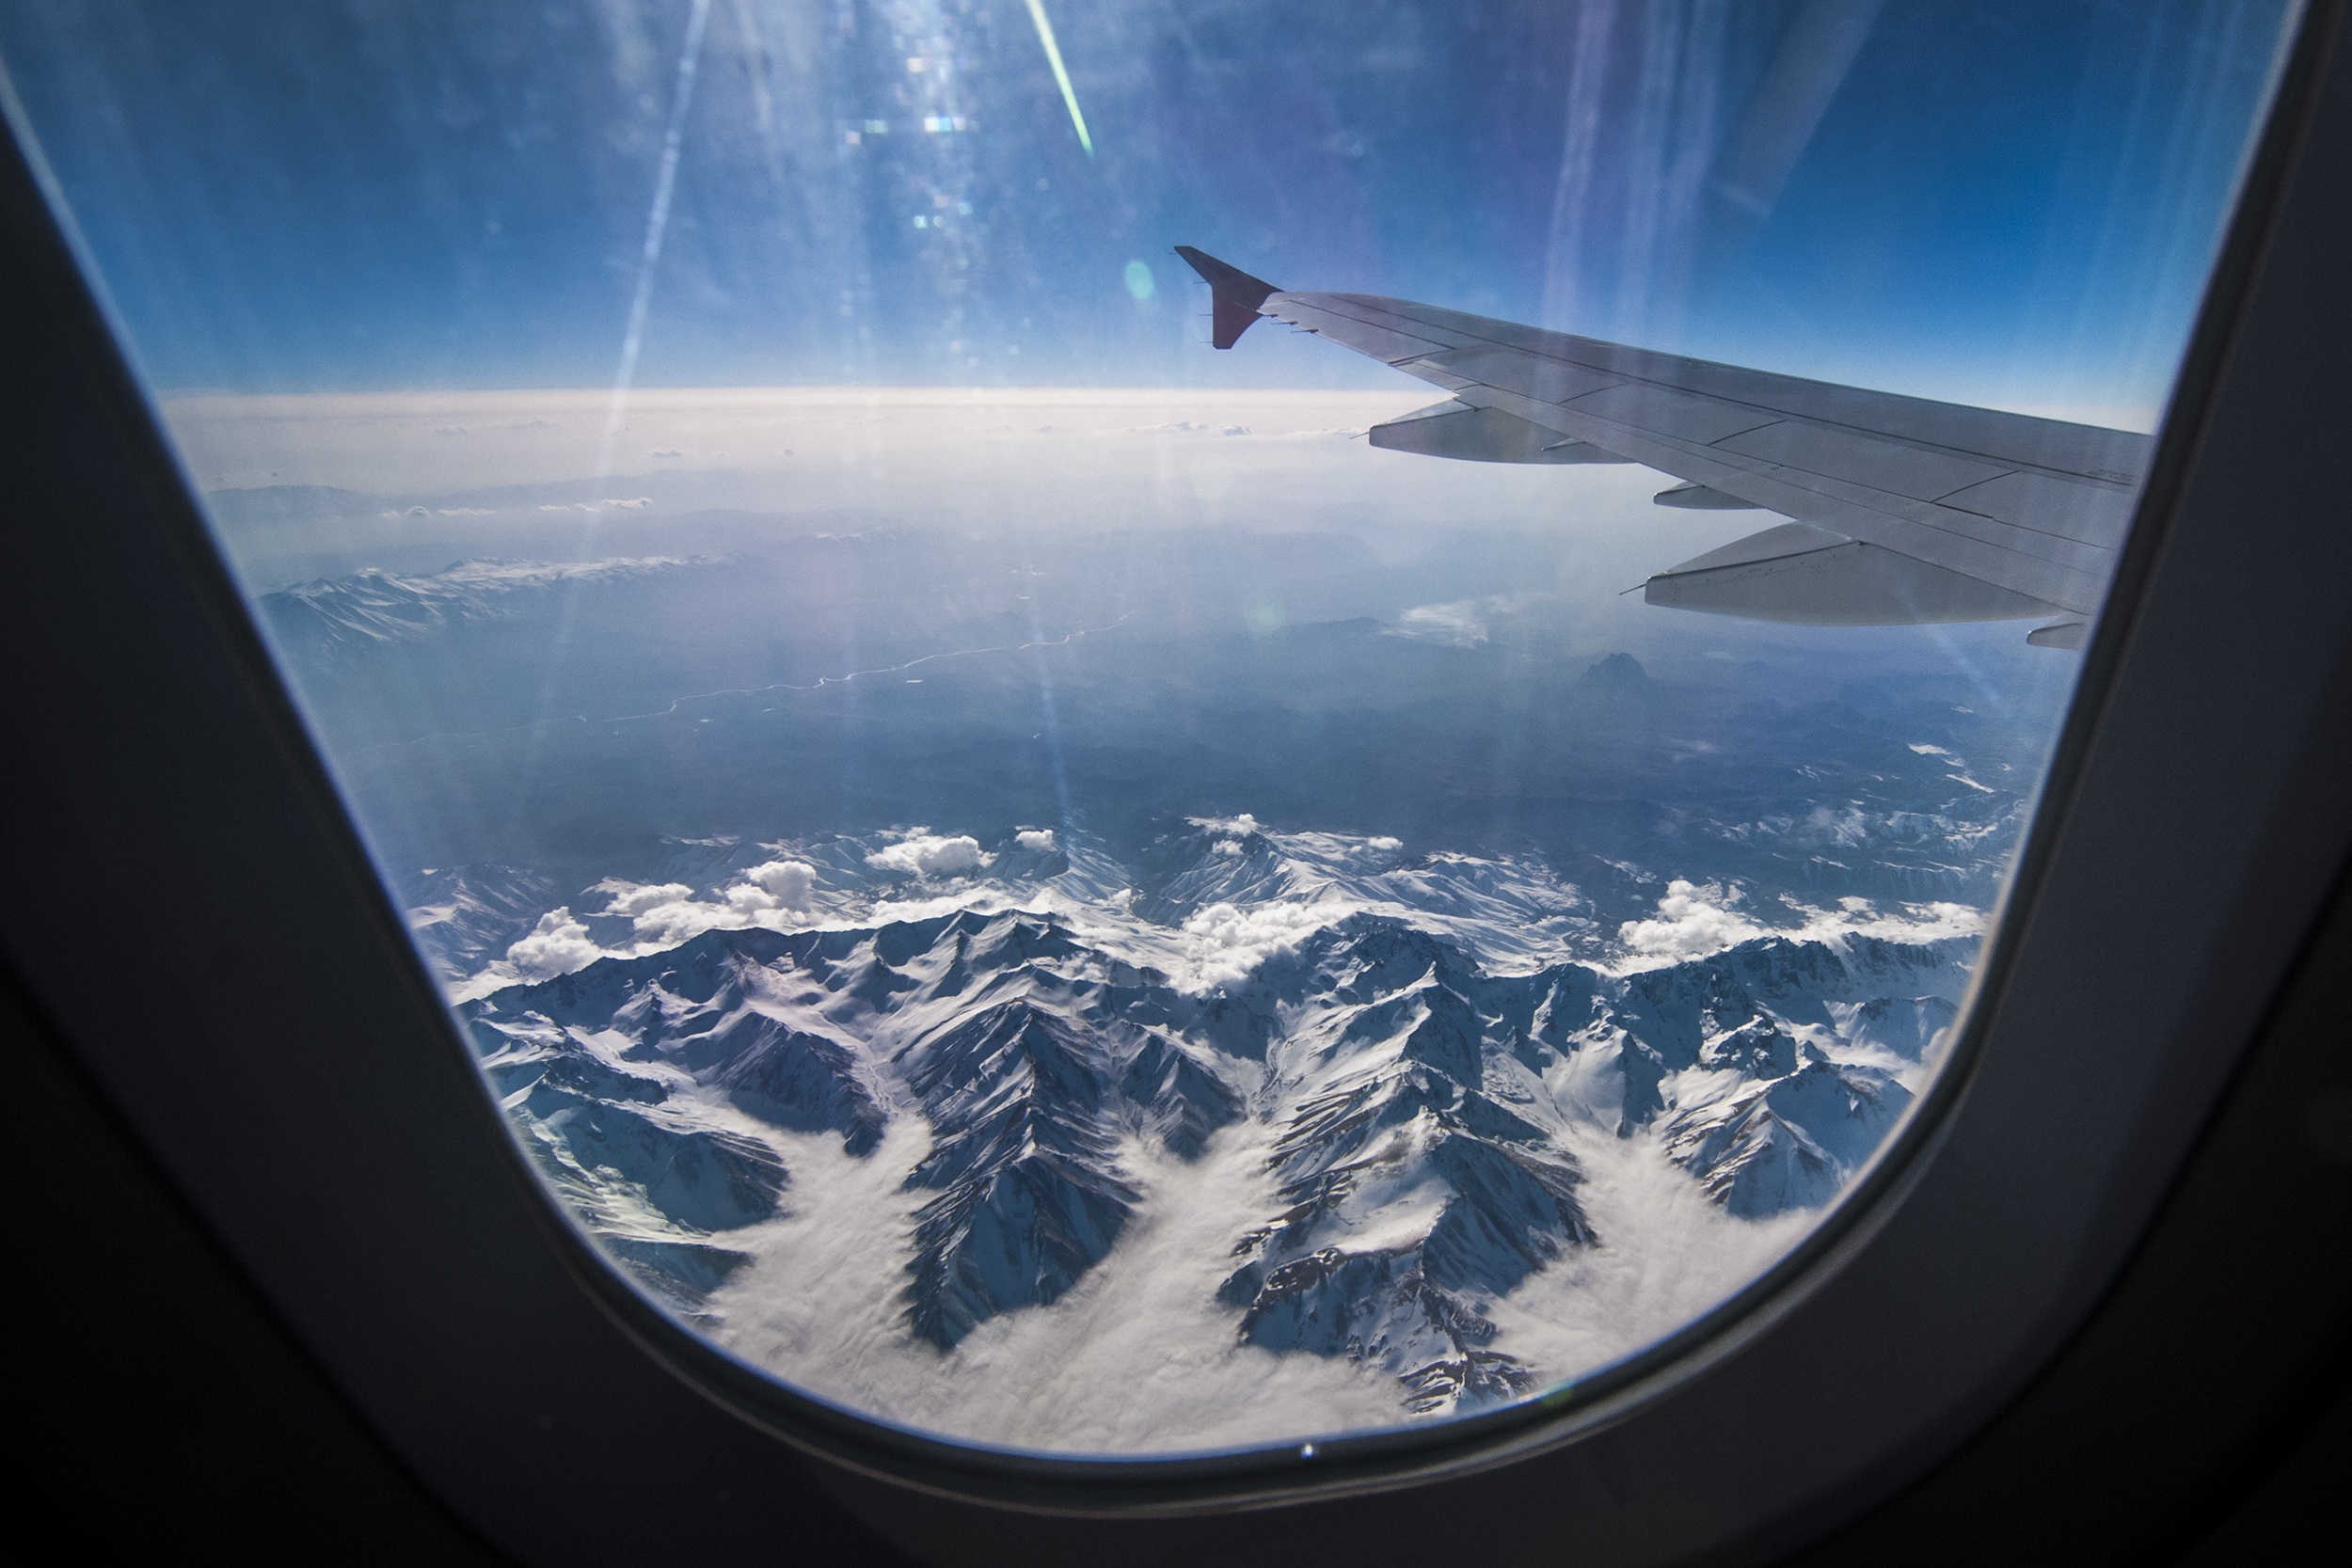
snow, wing, sky, atmosphere, airport, vacation, plane, aircraft, reflection, vehicle, aviation, flight, space, blue, outer space, height, earth, mountains, planet, screenshot, atmosphere of earth, computer wallpaper